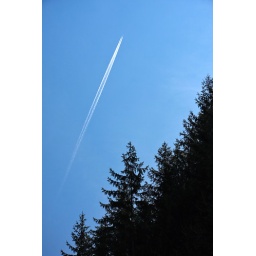
White plane trail over forest of firs